X-Face

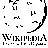
X-Face example.

An X-Face is a small bitmap (48 × 48 pixels, black and white) image which is added to a Usenet posting or e-mail message, typically showing a picture of the author's face. The image data is included in the posting as encoded text, and attached with an 'X-Face' header. It was devised by James Ashton.